James Ironside Davidson

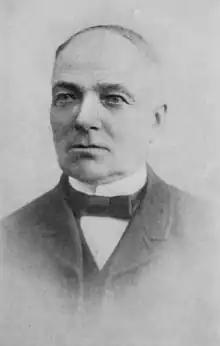

James Ironside Davidson (June 8, 1818 – February 15, 1902) was a Scottish-born farmer and political figure in Ontario, Canada. He represented Ontario South in the House of Commons of Canada from 1891 to 1892 as a Liberal member.